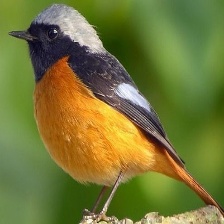
Species: DAURIAN REDSTART
Scientific name: PHOENICURUS AUROREUS